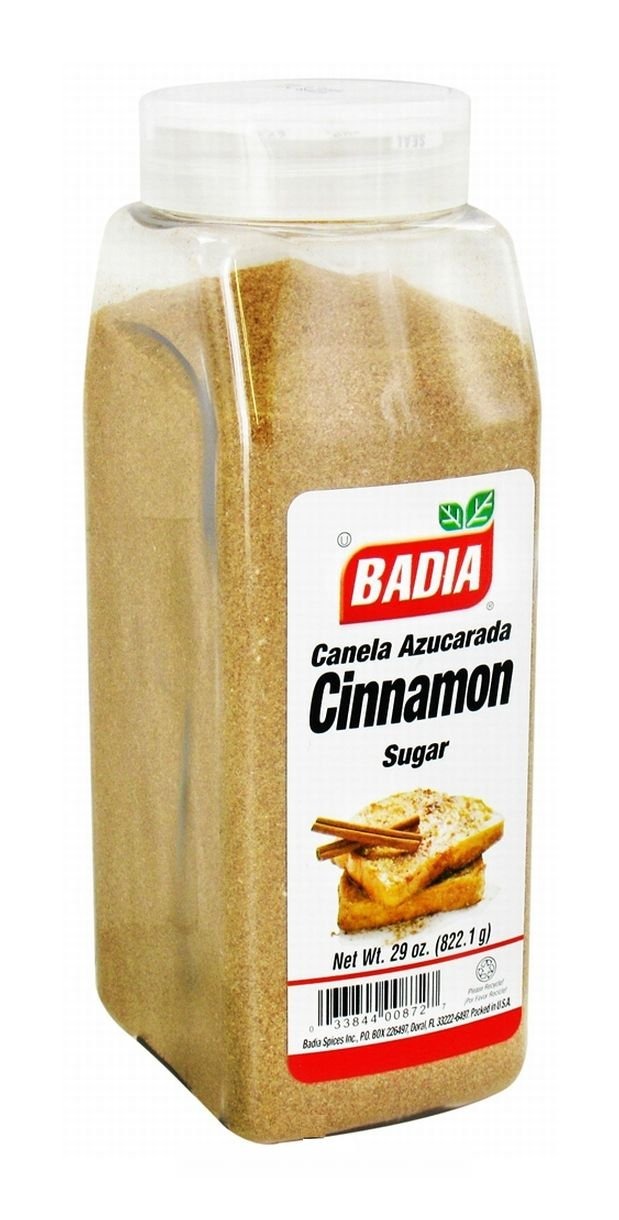
Item Name: Badia Spices inc Sugar, Cinnamon, 29-Ounce (Pack of 3)
Value: 87.0
Unit: Ounce

Price: 12.54